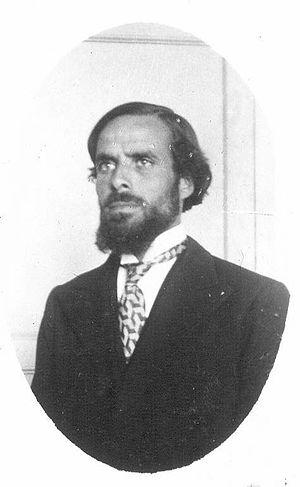
Habib Bourguiba, de son nom complet Habib Ben Ali Bourguiba, né probablement le 3 août 1903 à Monastir et mort le 6 avril 2000 dans la même ville, est un homme d'État tunisien, président de la République entre 1957 et 1987.